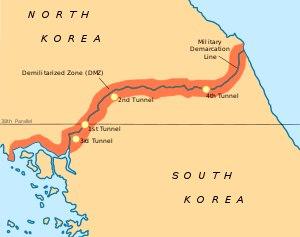
La zone coréenne démilitarisée, abrégée en DMZ, créée le 27 juillet 1953 lors de la signature de l’armistice de P'anmunjŏm, est une étroite bande de terre servant de zone tampon entre la Corée du Nord et la Corée du Sud.
Les transfuges sud-coréens sont des citoyens de Corée du Sud ayant fait défection pour rejoindre la Corée du Nord.
La partition de la Corée en Corée du Sud et Corée du Nord est la conséquence du protectorat instauré en 1945 en Corée par les États-Unis et l'Union soviétique, après que la victoire de ces nations alliées, lors de la Seconde Guerre mondiale, contre l'Empire du Japon a mis un terme à la colonisation japonaise de la Corée.